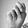
ASL letter: N